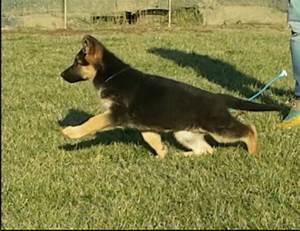
dog